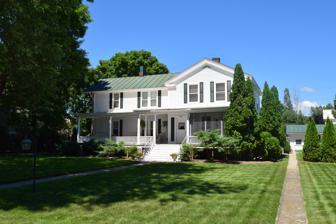
Building: Huff Jones House
Country: United States of America
Year built: 1857
Historic house in Wisconsin, United States For other places of a similar name, see Jones House (disambiguation) . United States historic place Huff Jones House U.S. National Register of Historic Places Huff Jones House Location 1345 Main St, Oconto, Wisconsin Coordinates 44°53′14″N 87°51′46″W / 44.88722°N 87.86278°W / 44.88722; -87.86278 ( Huff Jones House ) Area 0.6 acres (0.24 ha) Built 1857 ( 1857 ) Architect Huff Jones Architectural style Greek Revival NRHP reference No. 78000122 Added to NRHP December 22, 1978 The Huff Jones House is located in Oconto, Wisconsin . It was listed on the National Register of Historic Places in 1978 and on the State Register of Historic Places in 1989. References